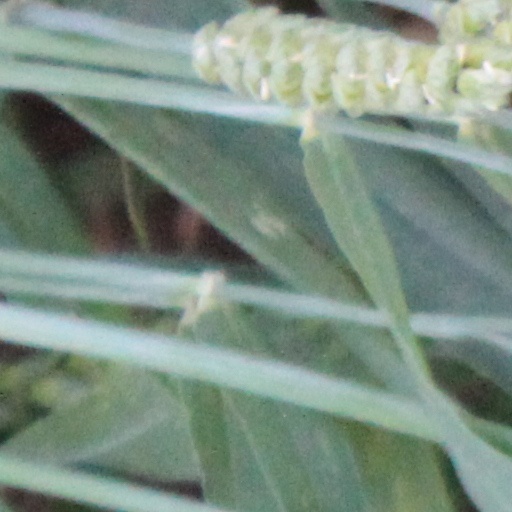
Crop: wheat